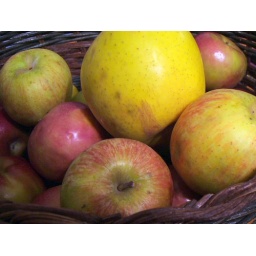
apples in a basket